Sopwith 1½ Strutter

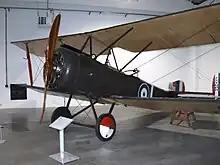
A preserved Sopwith Strutter at the RAF Museum, London, showing the W-form pairs of "" struts that gave the aeroplane its name, and the centrally-mounted Vickers machine gun

The Vickers-Challenger synchronisation gear was put into production for the Royal Flying Corps (RFC) in December 1915 and in a few weeks, a similar order for the Scarff-Dibovski gear was placed for the RNAS. Early production Strutters were fitted with one or the other of these gears for the fixed .303-in Vickers machine gun; due to a shortage of the new gears some early aircraft were built with only the observer's gun. Later aircraft were either fitted with the Ross or the Sopwith-Kauper gears. No early mechanical synchronisation gear was reliable and it was not uncommon for propellers to be damaged or shot away.